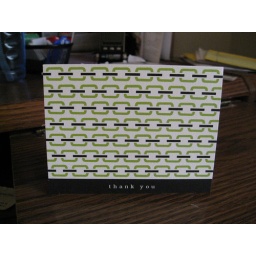
These come in a black box with a card attached to the outside of the box.